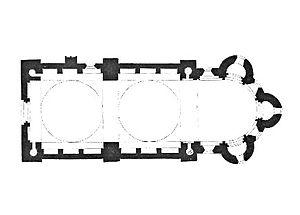
La cathédrale Saint-Étienne est une cathédrale catholique, gothique, romane et byzantine, située à Cahors, dans le département du Lot. Édifiée au début du XIIᵉ siècle, elle est un des plus vastes édifices français à coupoles sur pendentifs.